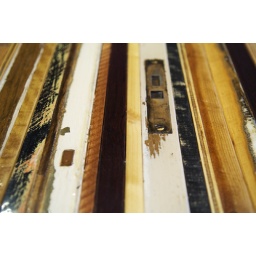
An old mortise lock in an old door in the table top.